Duros (food)

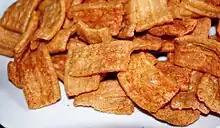
Duros with chili and lemon flavoring

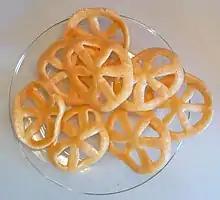
Round flour duros puff up when fried.

Duros de harina (also known as pasta para duros, duritos, durros, pasta para durito, chicharrones, churritos, Mexican wagon wheels or pin wheels) are a popular Mexican snack food made of puffed wheat, often flavored with chili and lemon.